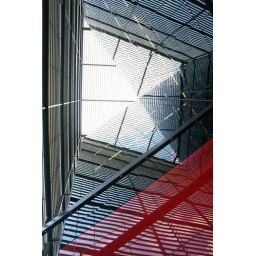
Looking vertically up the atrium of More London Building 6, a new office building on the South Bank near London Bridge.